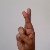
The image shows a hand gesture representing the letter 'R' in Indian Sign Language.